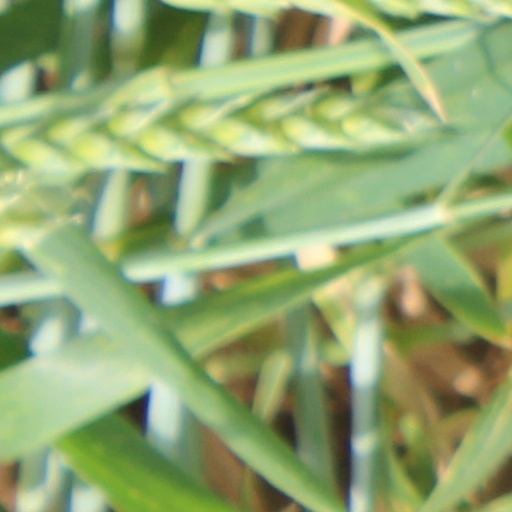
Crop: wheat